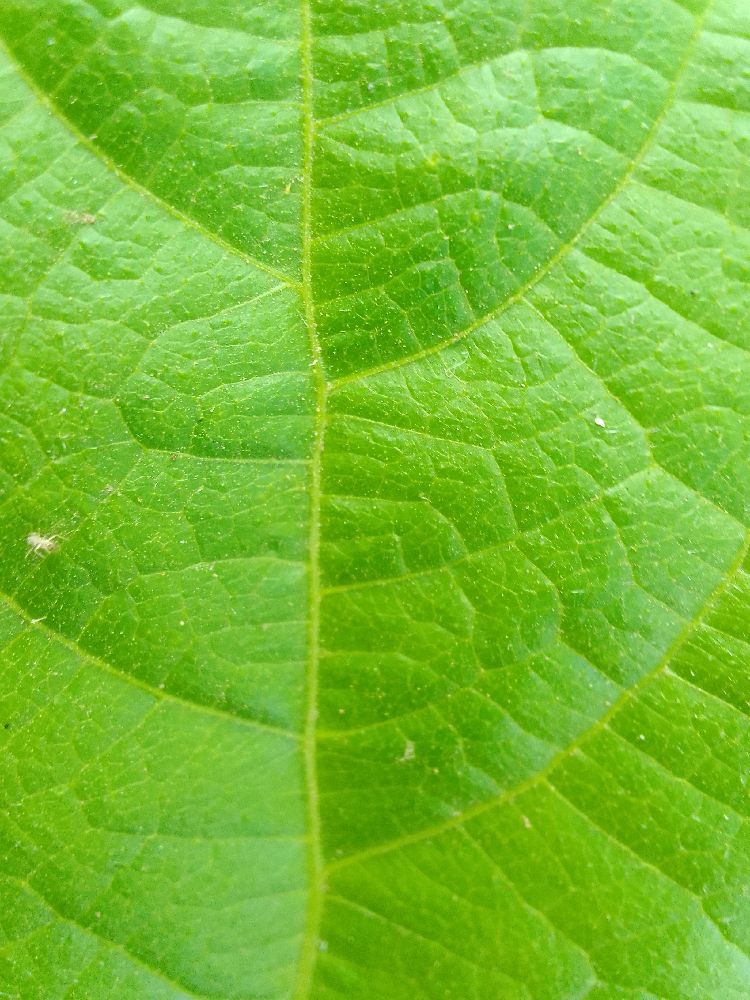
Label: healthy